Dunedin

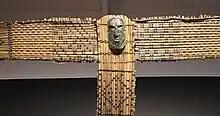
Dunedin Museum Māori artefact

Māori tradition tells first of a people called Kahui Tipua living in the area, then Te Rapuwai, semi-legendary but considered to be historical. The next arrivals were Waitaha, followed by Kāti Māmoe late in the 16th century and then Kāi Tahu ("Ngāi Tahu" in modern standard Māori) who arrived in the mid-17th century. European accounts have often represented these successive influxes as "invasions", but modern scholarship has cast doubt on that view. They were probably migrations – like those of the Europeans – which incidentally resulted in bloodshed.